Western Front (World War I)

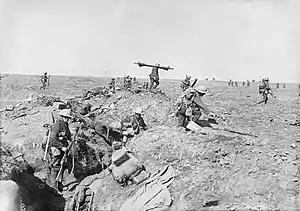
British infantry advance near Ginchy. Photo by Ernest Brooks.

Falkenhayn believed that a breakthrough might no longer be possible and instead focused on forcing a French defeat by inflicting massive casualties. His new goal was to "bleed France white." As such, he adopted two new strategies. The first was the use of unrestricted submarine warfare to cut off entente supplies arriving from overseas. The second would be attacks against the French army intended to inflict maximum casualties; Falkenhayn planned to attack a position from which the French could not retreat, for reasons of strategy and national pride and thus trap the French. The town of Verdun was chosen for this because it was an important stronghold, surrounded by a ring of forts, that lay near the German lines and because it guarded the direct route to Paris.